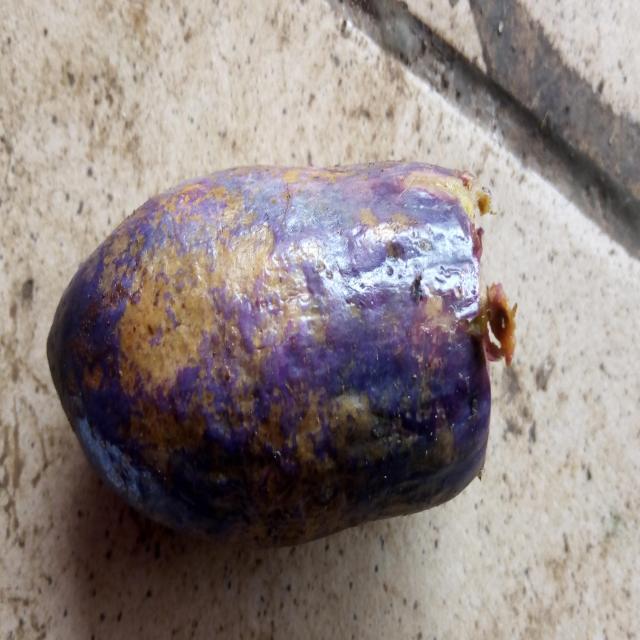
Plum grade: bruised